Election monitoring

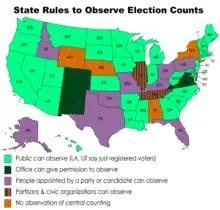
Election observers

Standard international election observation missions, as deployed by, for the example, the European Commission or the OSCE Office for Democratic Institutions and Human Rights (ODIHR), monitor the entire electoral process. Election experts and long-term observers begin their work weeks before the actual election day, looking at candidate registration, the legal framework, the media situation, the work of the election administration, and the campaign environment. On election day, short-term observers monitor the opening of polling stations, the vote cast, and the counting and tabulation of results. After election day, observers remain in the country for another few weeks to monitor how possible election-related shortcomings and complaints are dealt with by the election administration and the judiciary. The findings of the observers are made public in reports issued after election day.